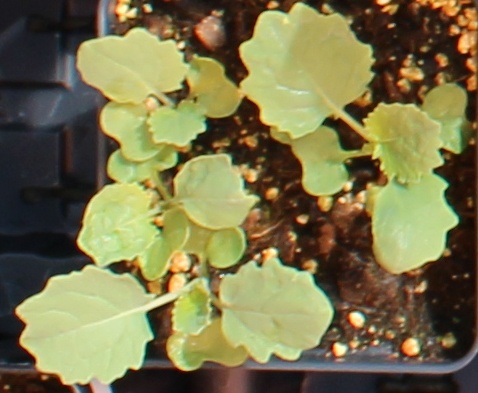
Label: Canola